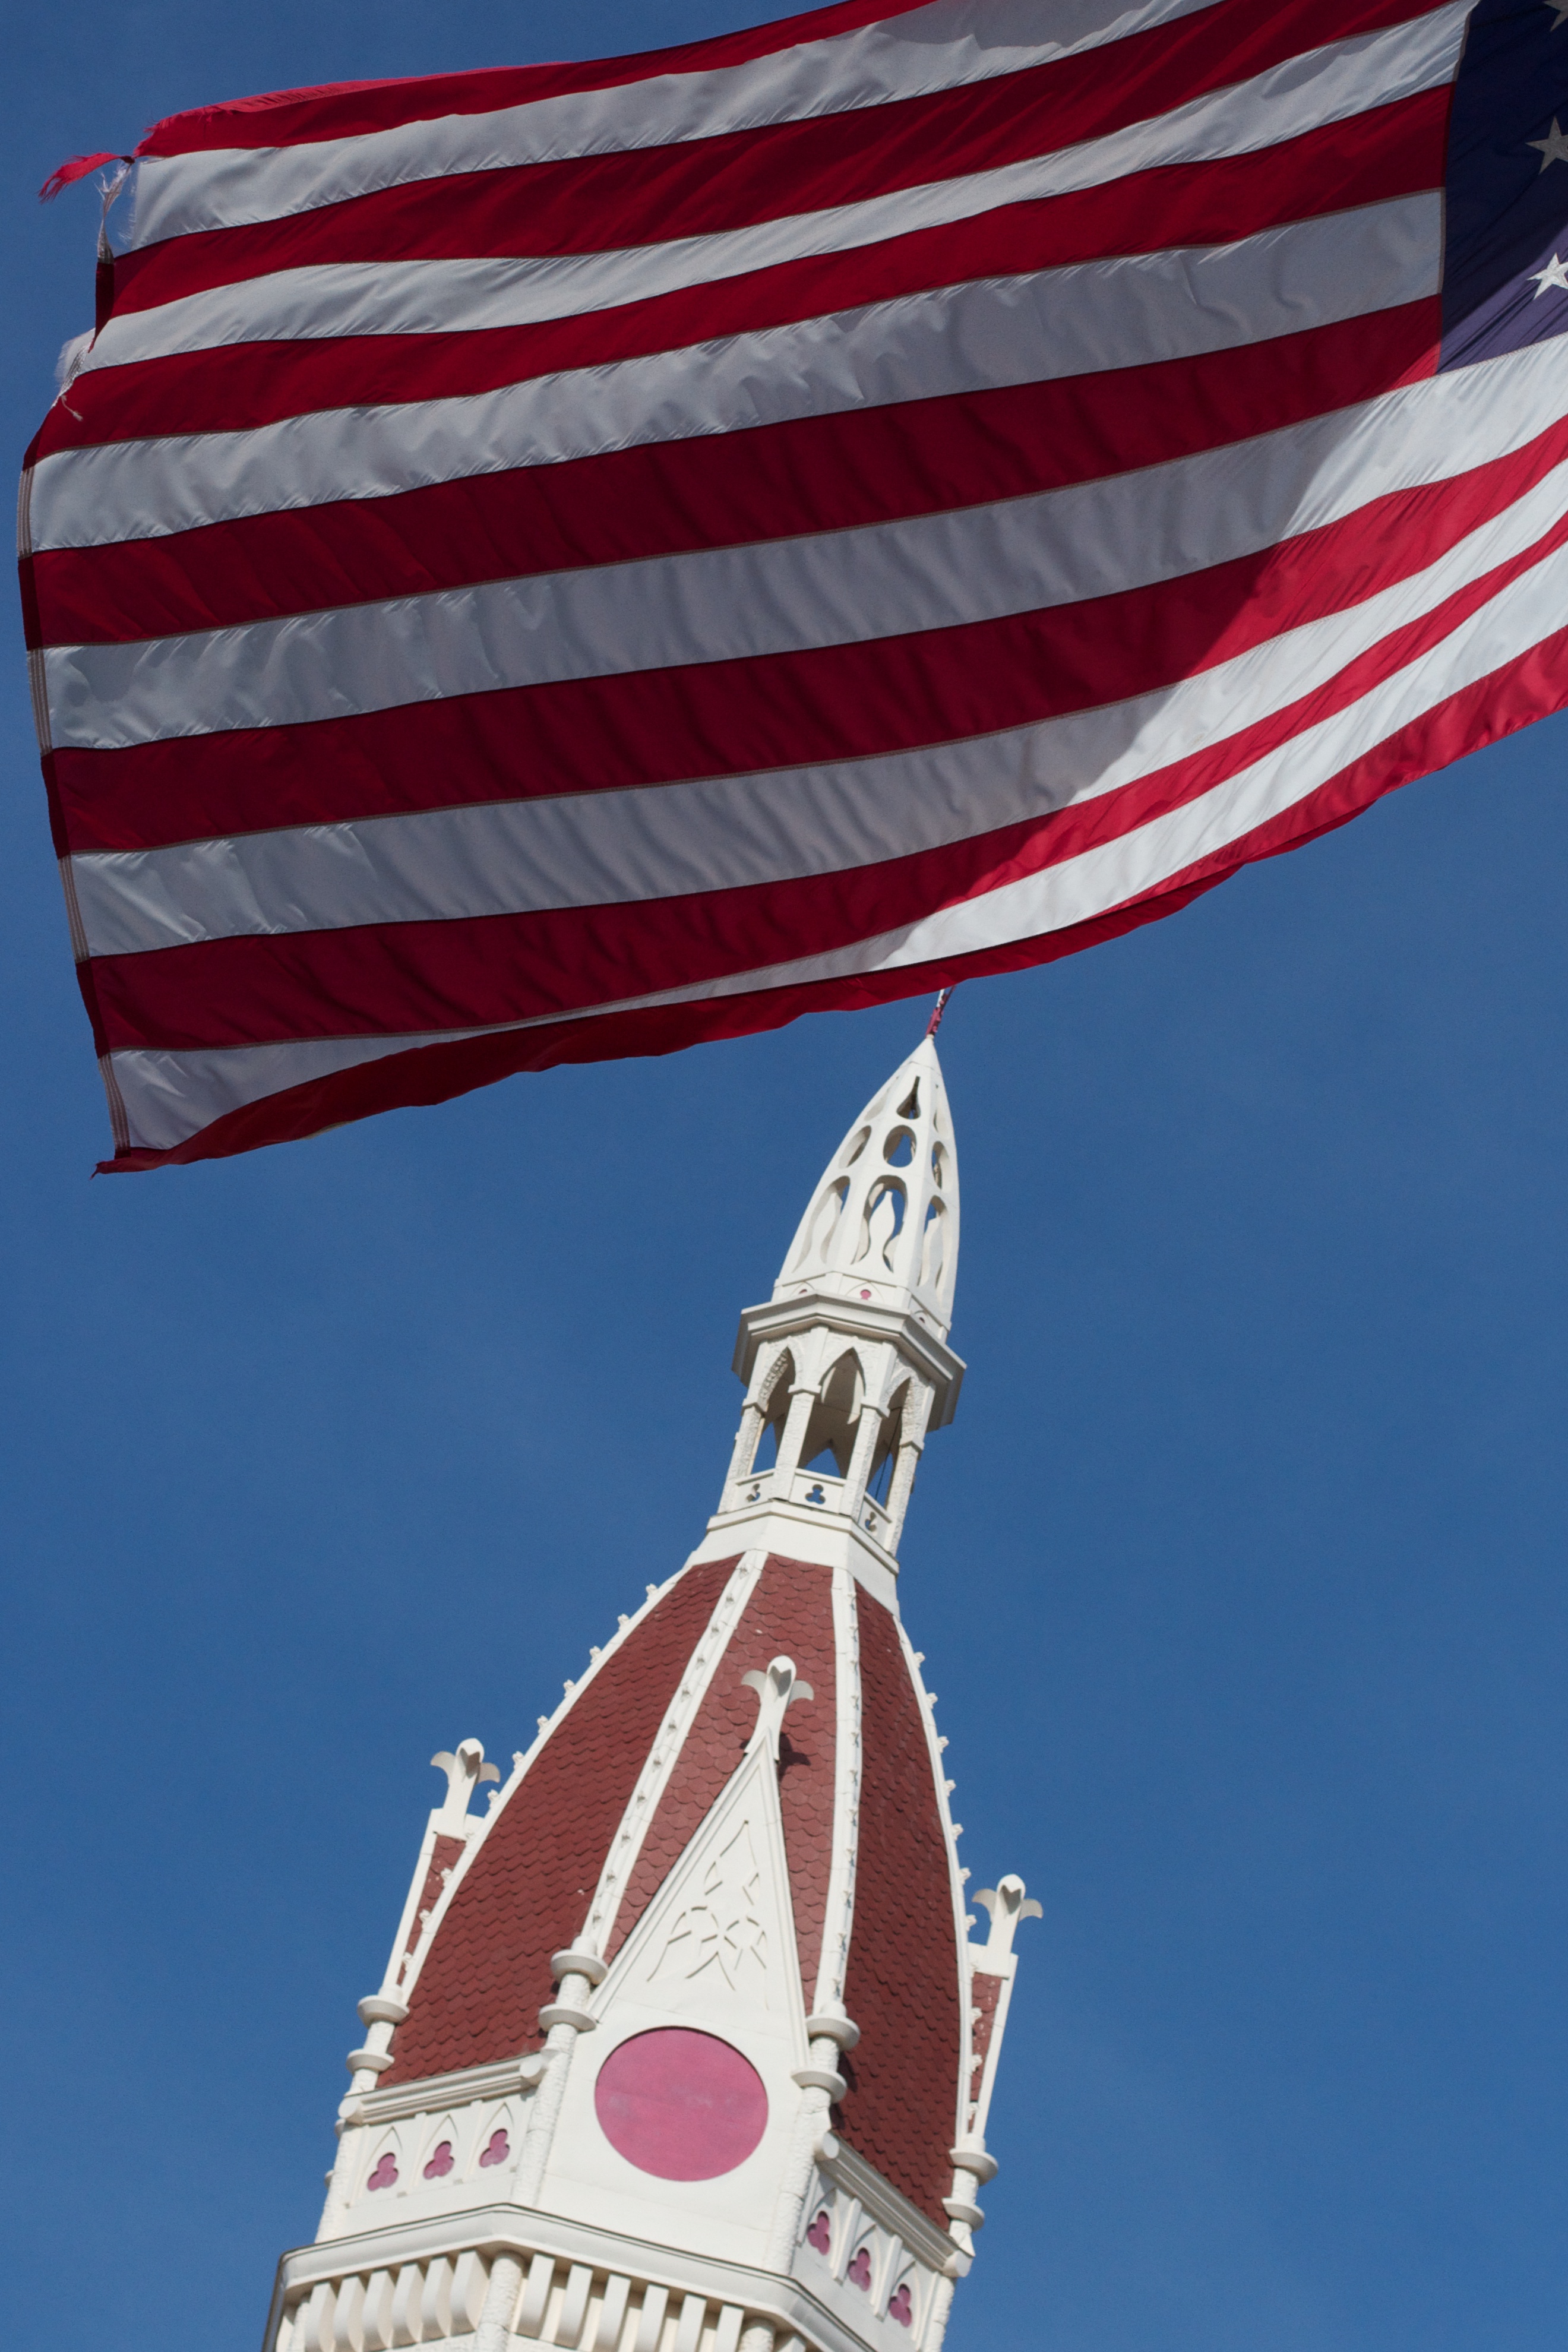
red, flag, flag of the united states